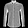
Label: Shirt